Billy McCann

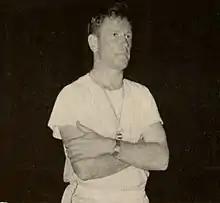
McCann from the 1951 "Kaleidoscope"

William Thomas McCann Sr. (September 23, 1919 – July 27, 2002) was an American college basketball coach. He served as head basketball coach at Hampden–Sydney College, Washington and Lee University and the University of Virginia.